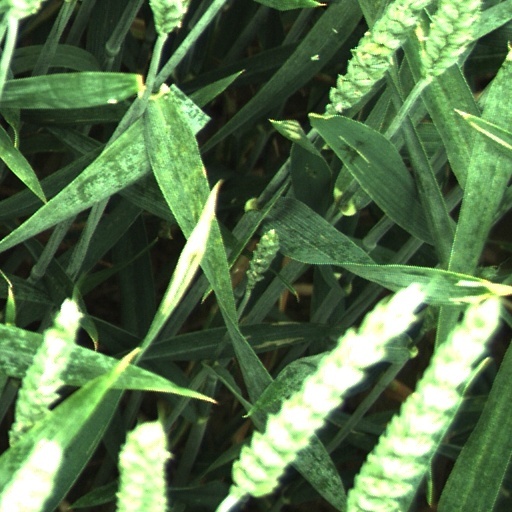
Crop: wheat